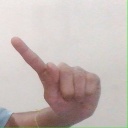
अक्षर: ए